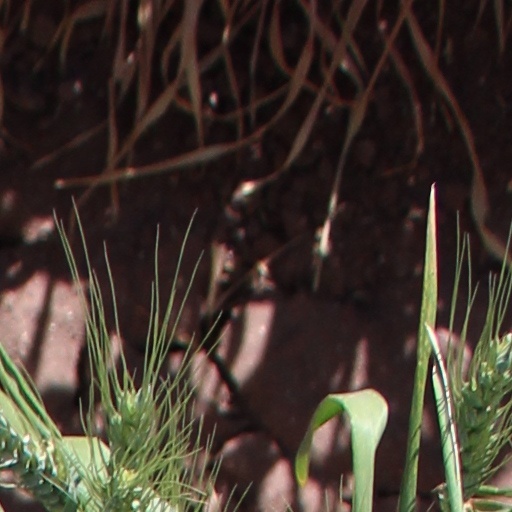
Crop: wheat